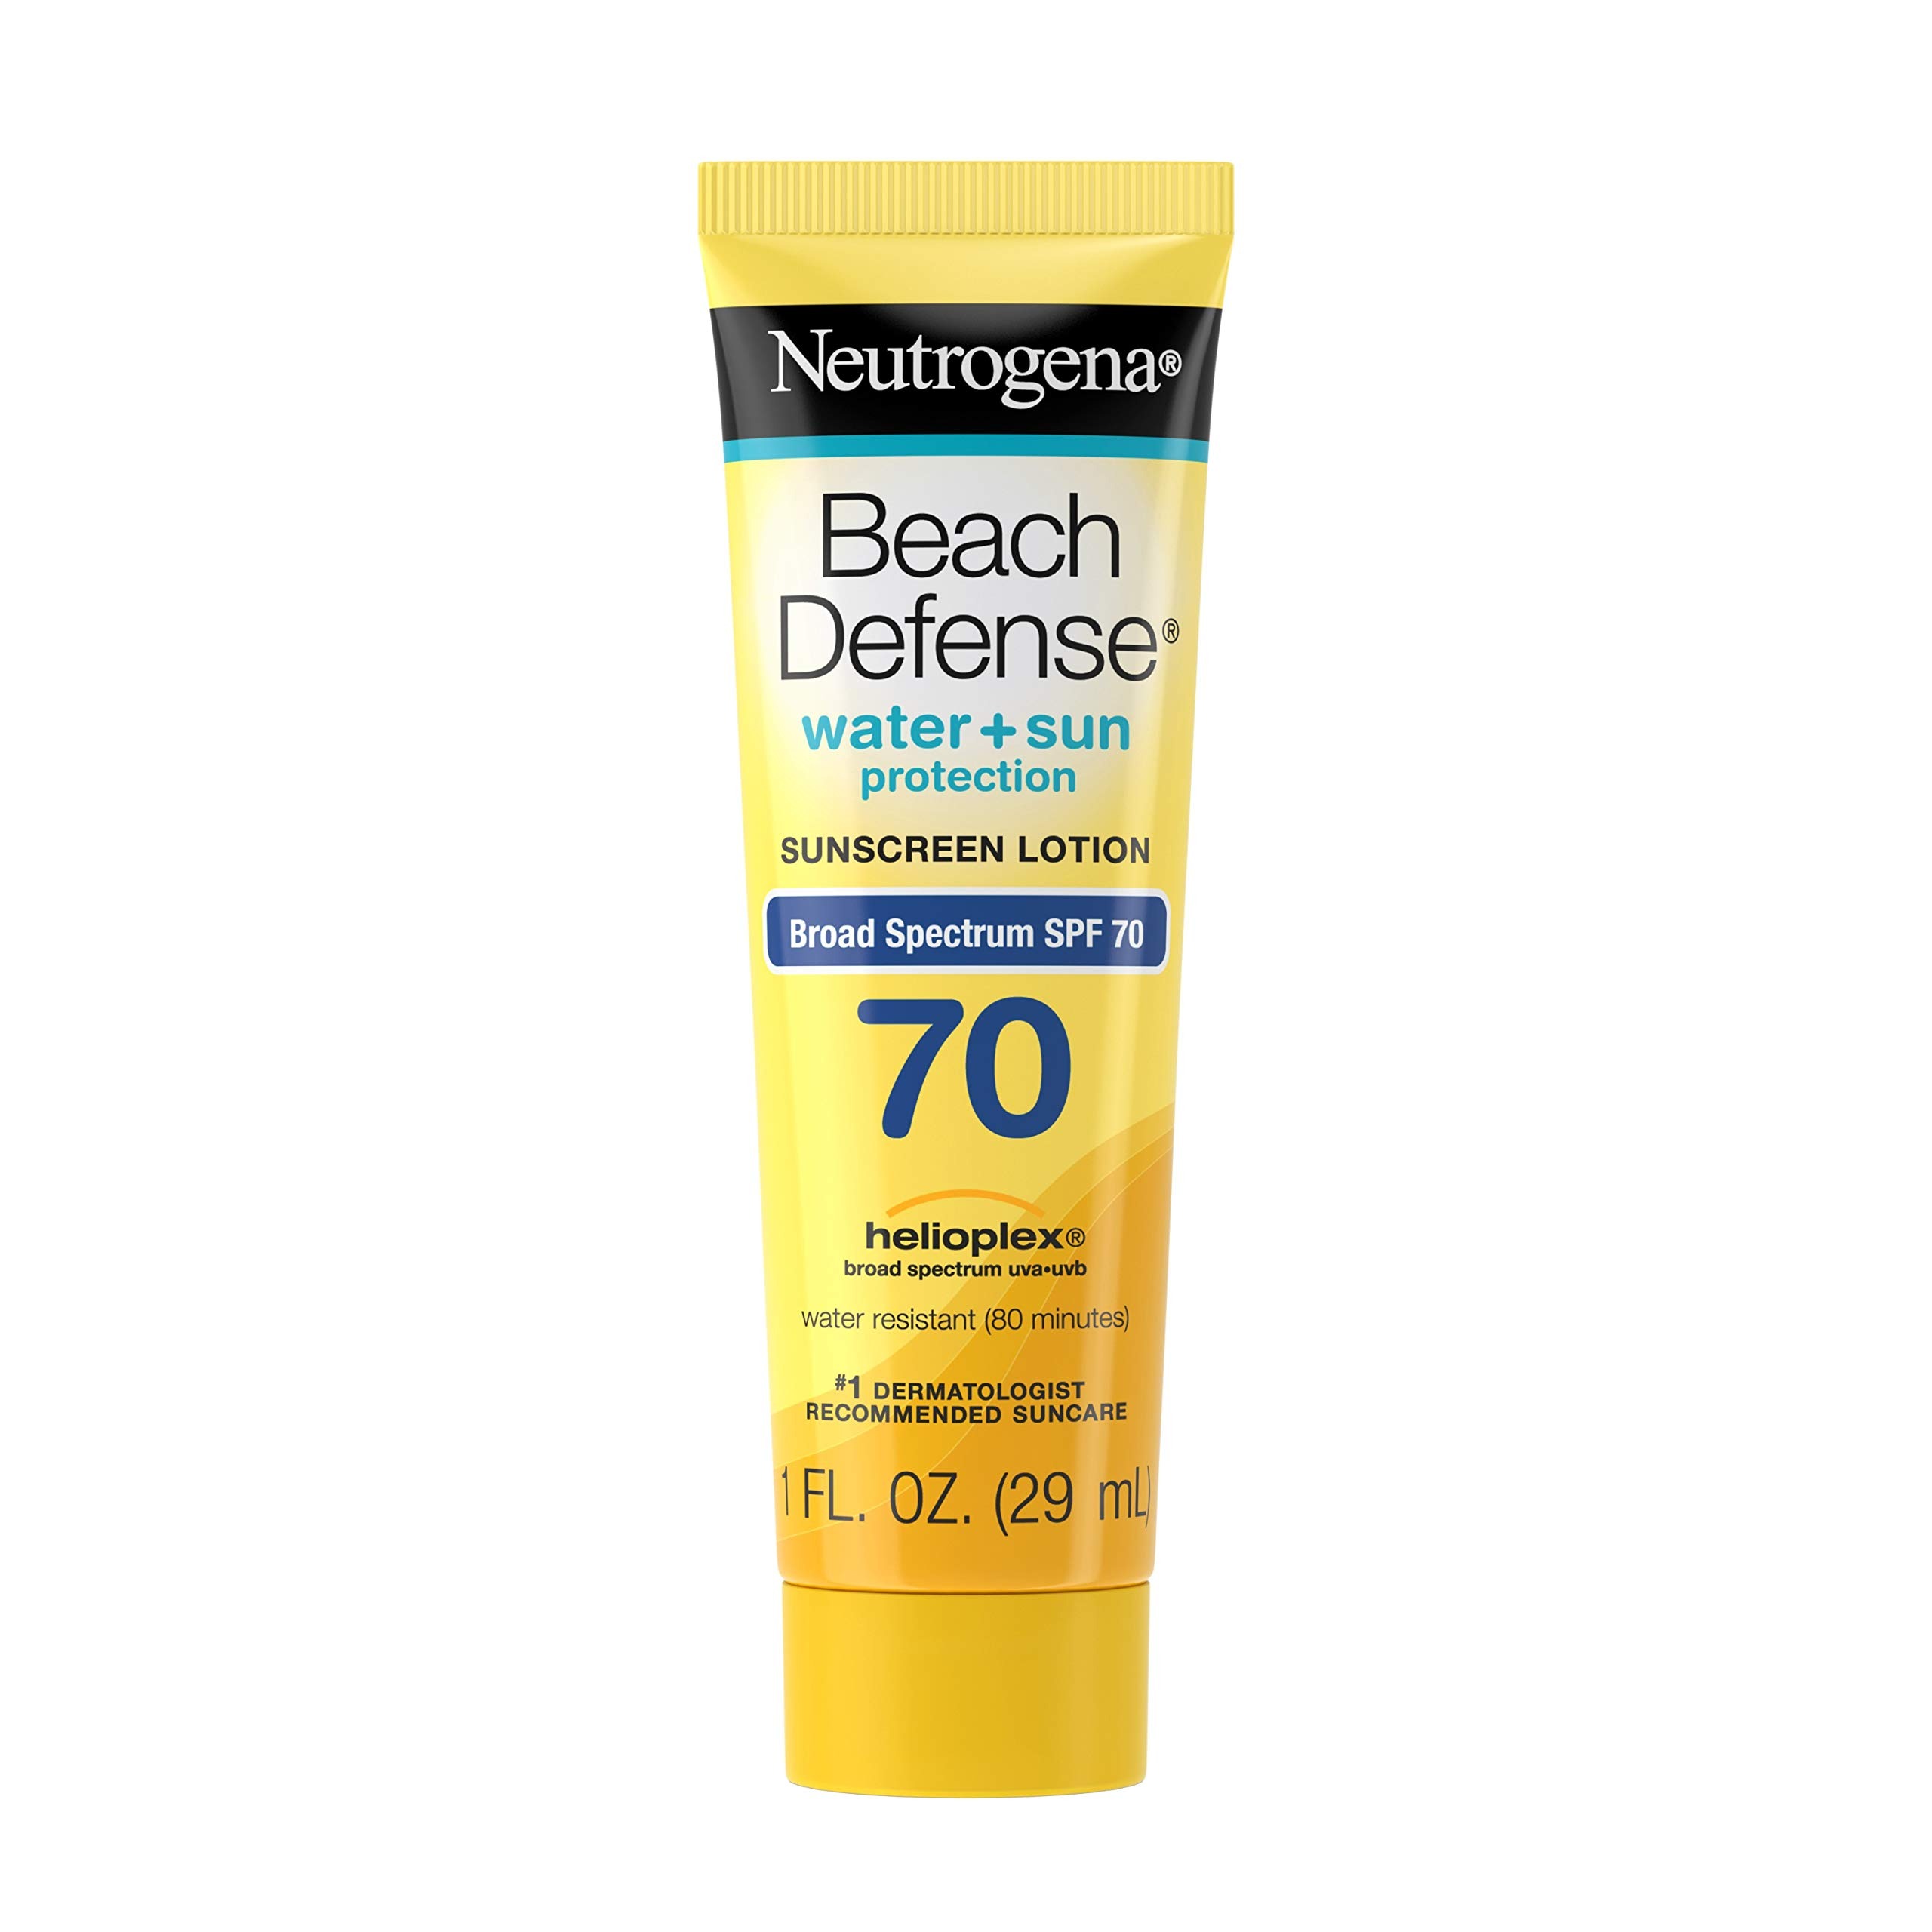
Item Name: Neutrogena Beach Defense Water Resistant Sunscreen Body Lotion with Broad Spectrum SPF 70, Oil-Free and Fast-Absorbing, 1 oz
Bullet Point 1: 1-ounce bottle of Neutrogena Beach Defense Water Resistant Sunscreen Lotion for body with SPF 70 that helps prevent sunburn and decrease the risk of skin cancer when used as directed
Bullet Point 2: Stabilized with Helioplex sunscreen technology that provides superior broad spectrum protection against skin-aging UVA rays and skin-burning UVB rays
Bullet Point 3: Fast-absorbing sunscreen lotion is designed for your active family and features a lightweight, oil-free, and PABA-free formula
Bullet Point 4: Beach-strength sunscreen lotion formula with SPF 70 can stand up to any outdoor activity and is water resistant for up to 80 minutes
Bullet Point 5: Superior sun protection from the #1 dermatologist recommended suncare brand in a lightweight sunscreen lotion formula that absorbs quickly and is easy to apply
Value: 1.0
Unit: oz

Price: 2.245